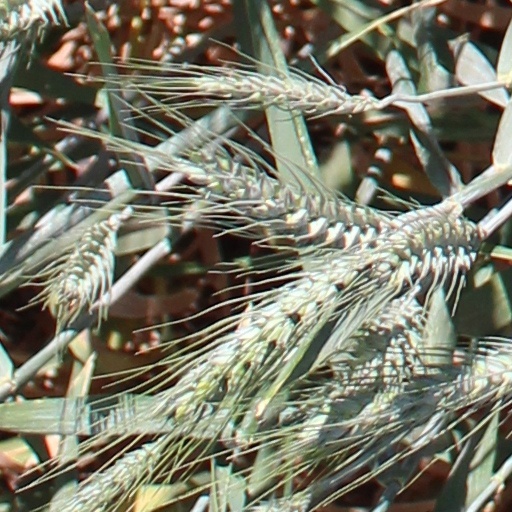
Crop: wheat